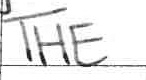
Label: the